Thomas Gold Appleton

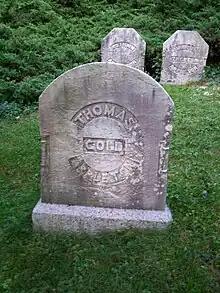
Grave of Thomas Gold Appleton in Mount Auburn Cemetery

Appleton spent much of his life traveling. As he wrote, "More and more the world needs, and learns to value, its vacation". He visited Niagara Falls in 1842, for example. On another vacation in the 1840s, Appleton met Horace Mann and took him dancing at the Champs-Élysées in Paris. He wrote to his brother-in-law, "You may conceive the length of face with which the leader of Normal instructors contemplated the Can-Can". Also in Paris, Appleton developed an interest in spiritualism and mesmerism.